Shoeless Joe Jackson

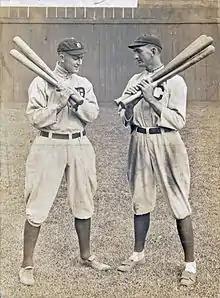
Ty Cobb and Jackson in Cleveland in 1913

The Athletics gave up on Jackson in 1910 and traded him to the . He spent most of 1910 with the New Orleans Pelicans of the Southern Association, where he won the batting title and led the team to the pennant. Late in the season, Jackson was called up to play on the big league team. He appeared in 20 games for the Naps and managed a batting average of .387.